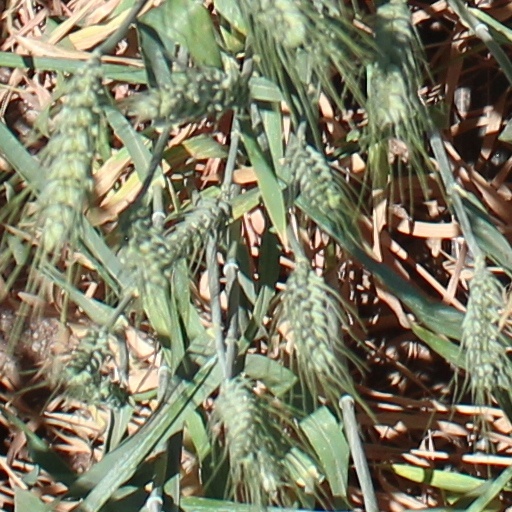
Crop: wheat